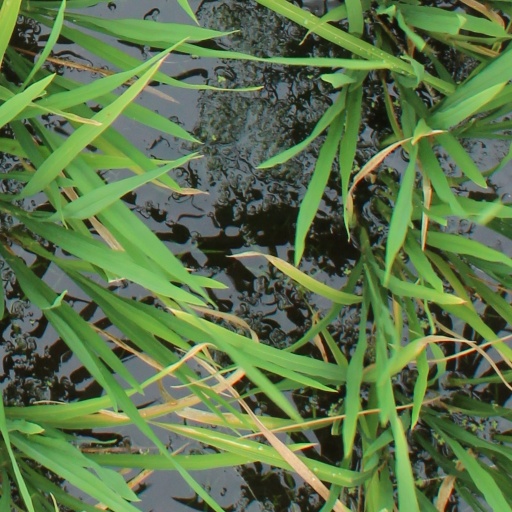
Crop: rice